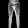
Label: Trouser